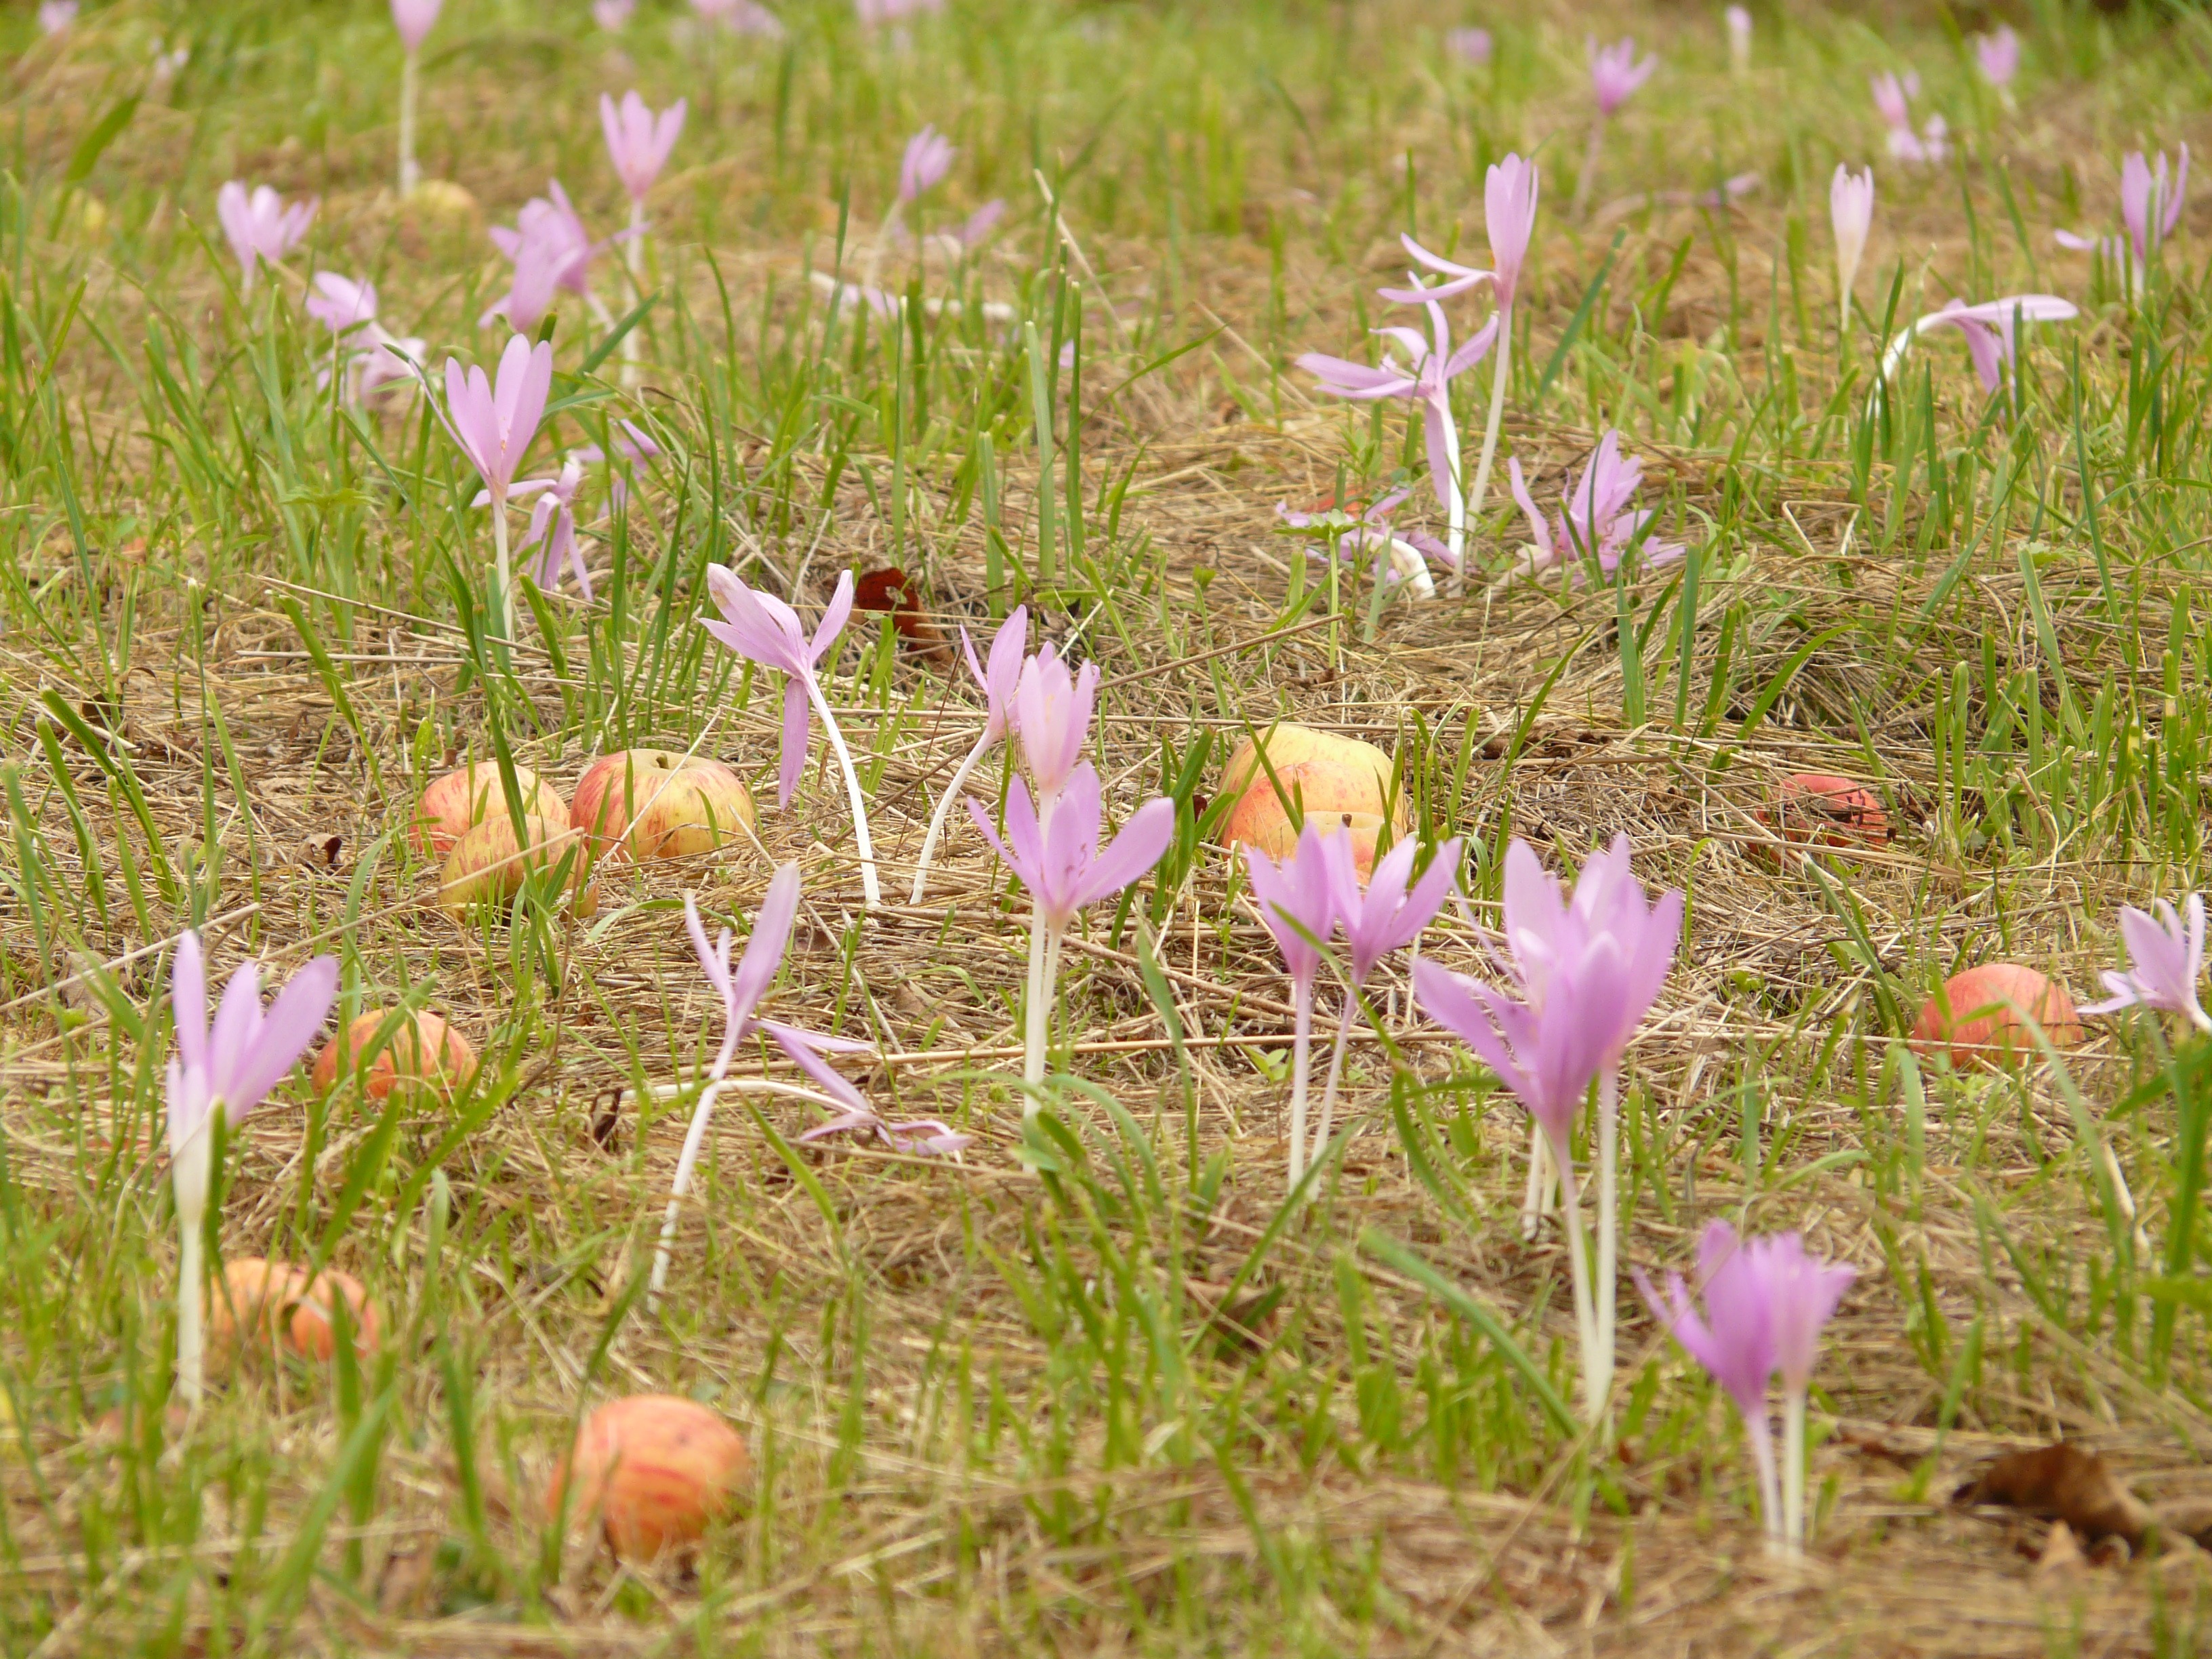
grass, blossom, plant, field, meadow, prairie, flower, purple, petal, bloom, botany, flora, wildflower, grassland, violet, woodland, habitat, herbstzeitlose, flowering plant, colchicum autumnale, pale pink, poisonous plant, time lots greenhouse, natural environment, land plant, autumn timeless, colchicaceae